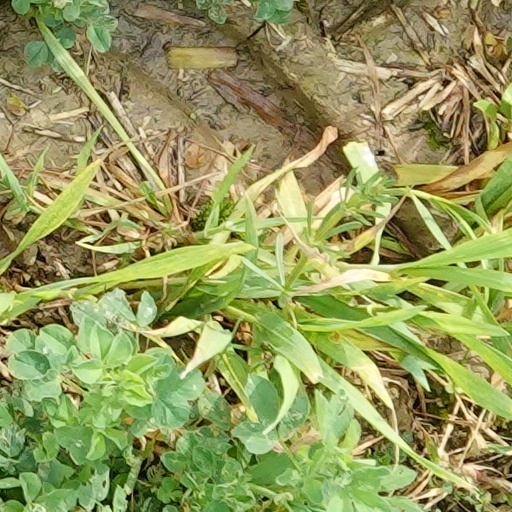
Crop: wheat